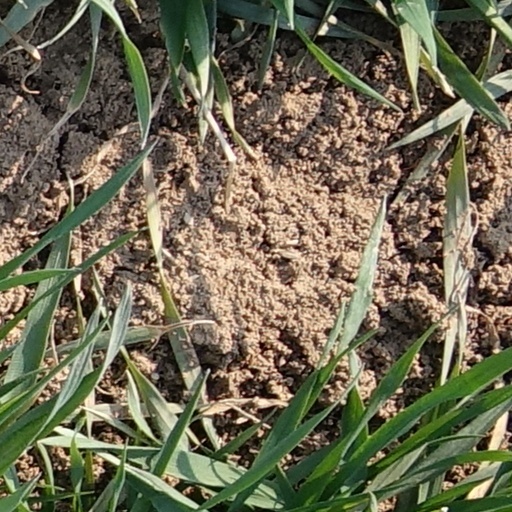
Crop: wheat